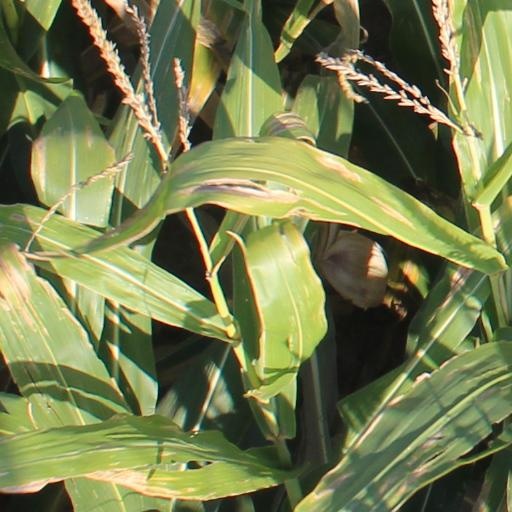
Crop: maize; corn